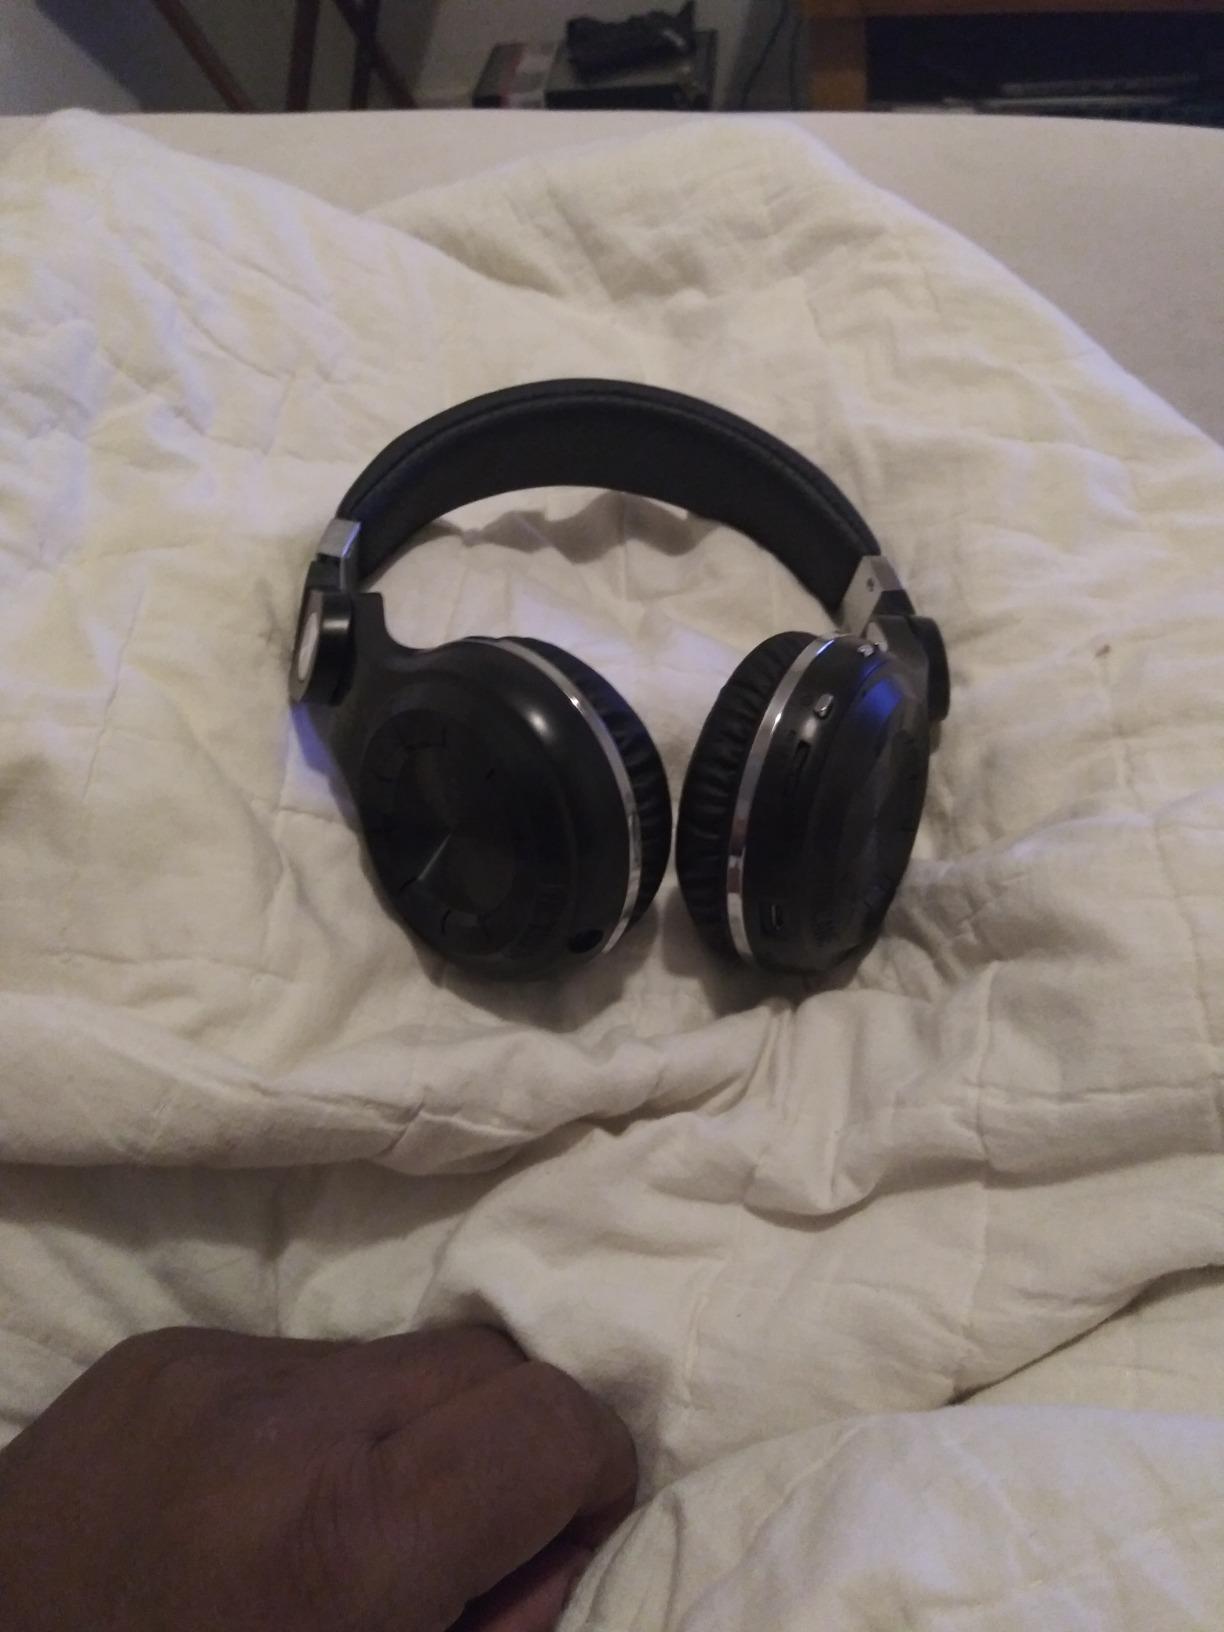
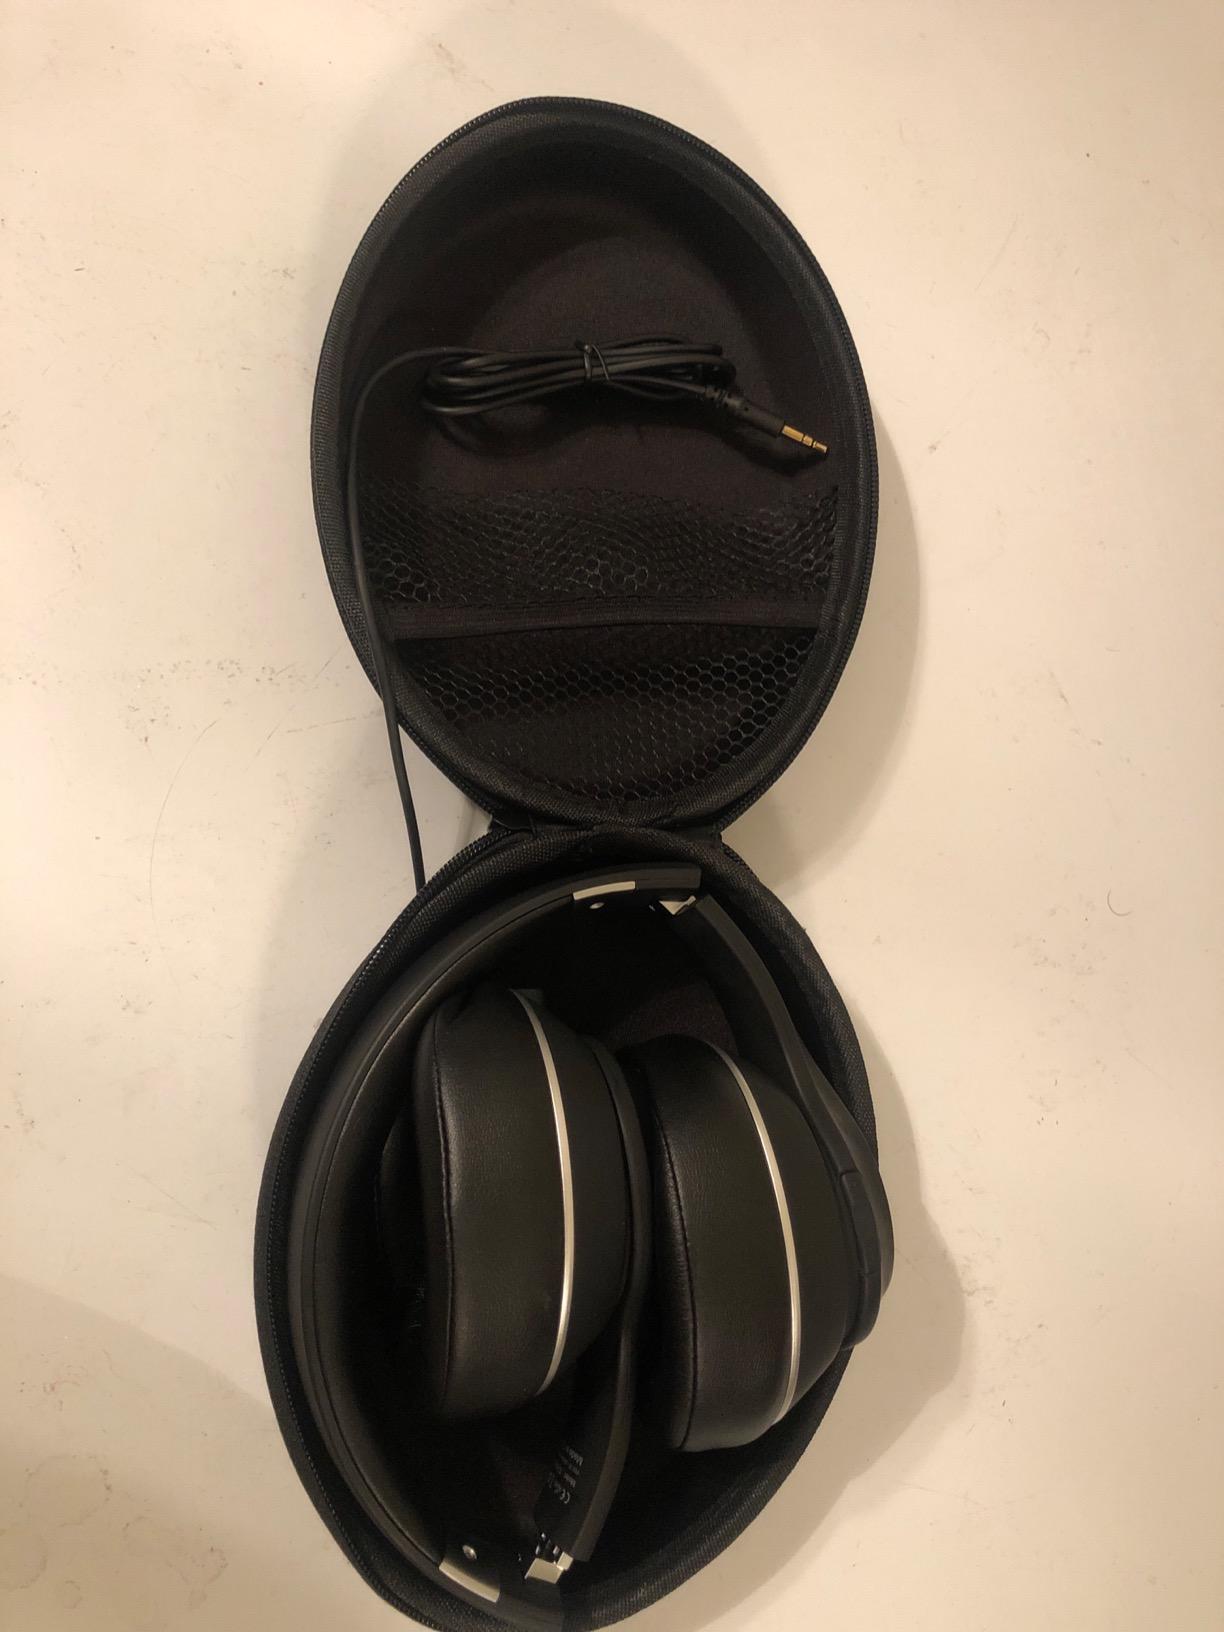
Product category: headphones
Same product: no